Lockier Burges (Australian politician)

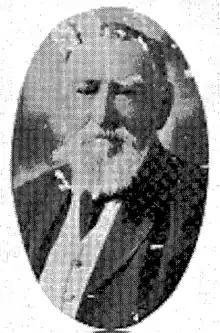
Lockier Clere Burges Senior

Lockier Clere Burges (c. 1814–31 July 1886) was an early settler in colonial Western Australia who became a leading pastoralist in the colony, and a Member of the Western Australian Legislative Council.